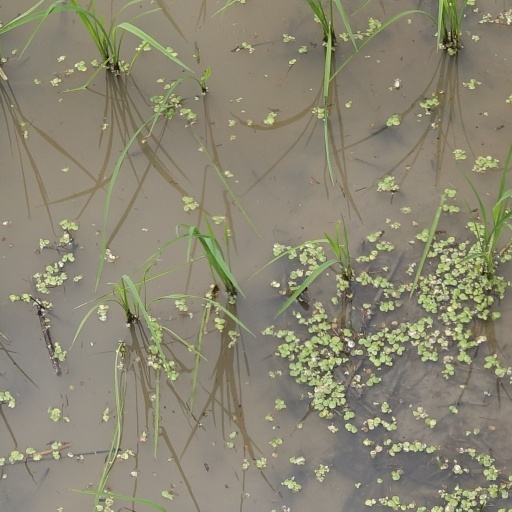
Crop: rice